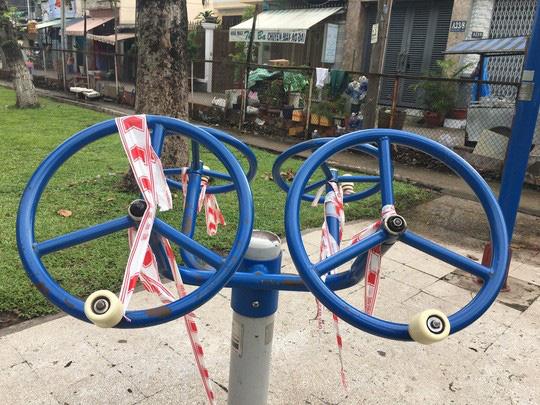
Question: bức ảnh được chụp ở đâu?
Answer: ở một công viên